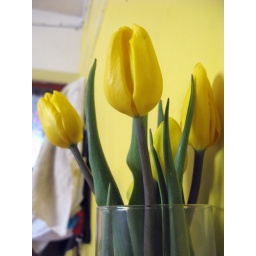
Yellow tulips against the yellow wall